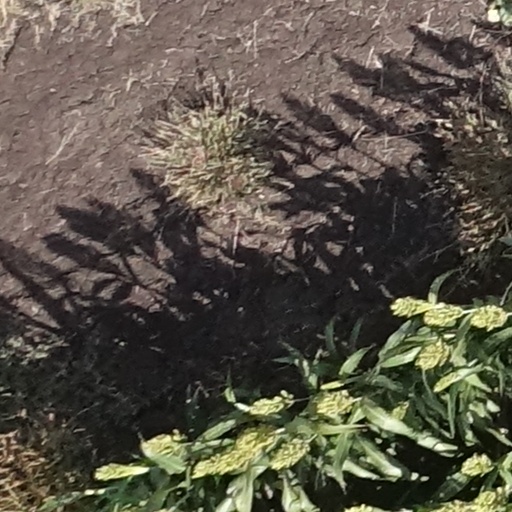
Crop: sorghum